Sant'Andréa-d'Orcino

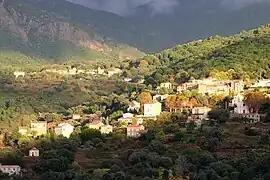
A general view of the village of Sant'Andréa d'Orcino

Sant'Andréa-d'Orcino is a commune in the Corse-du-Sud department of France on the island of Corsica.